Halo: Ghosts of Onyx

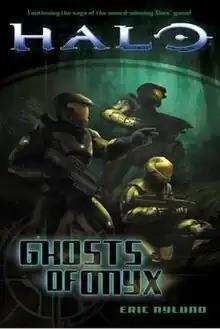
"Halo: Ghosts of Onyx" book cover

Halo: Ghosts of Onyx is a military science fiction novel by Eric Nylund, based on the "Halo" series of video games. The book was released in October 2006 and is the fourth "Halo" novel; Nylund's third contribution to the series. "Onyx" was also the first of three "Halo" novels to be published by Tor Books, rather than the previous publisher, Del Rey.